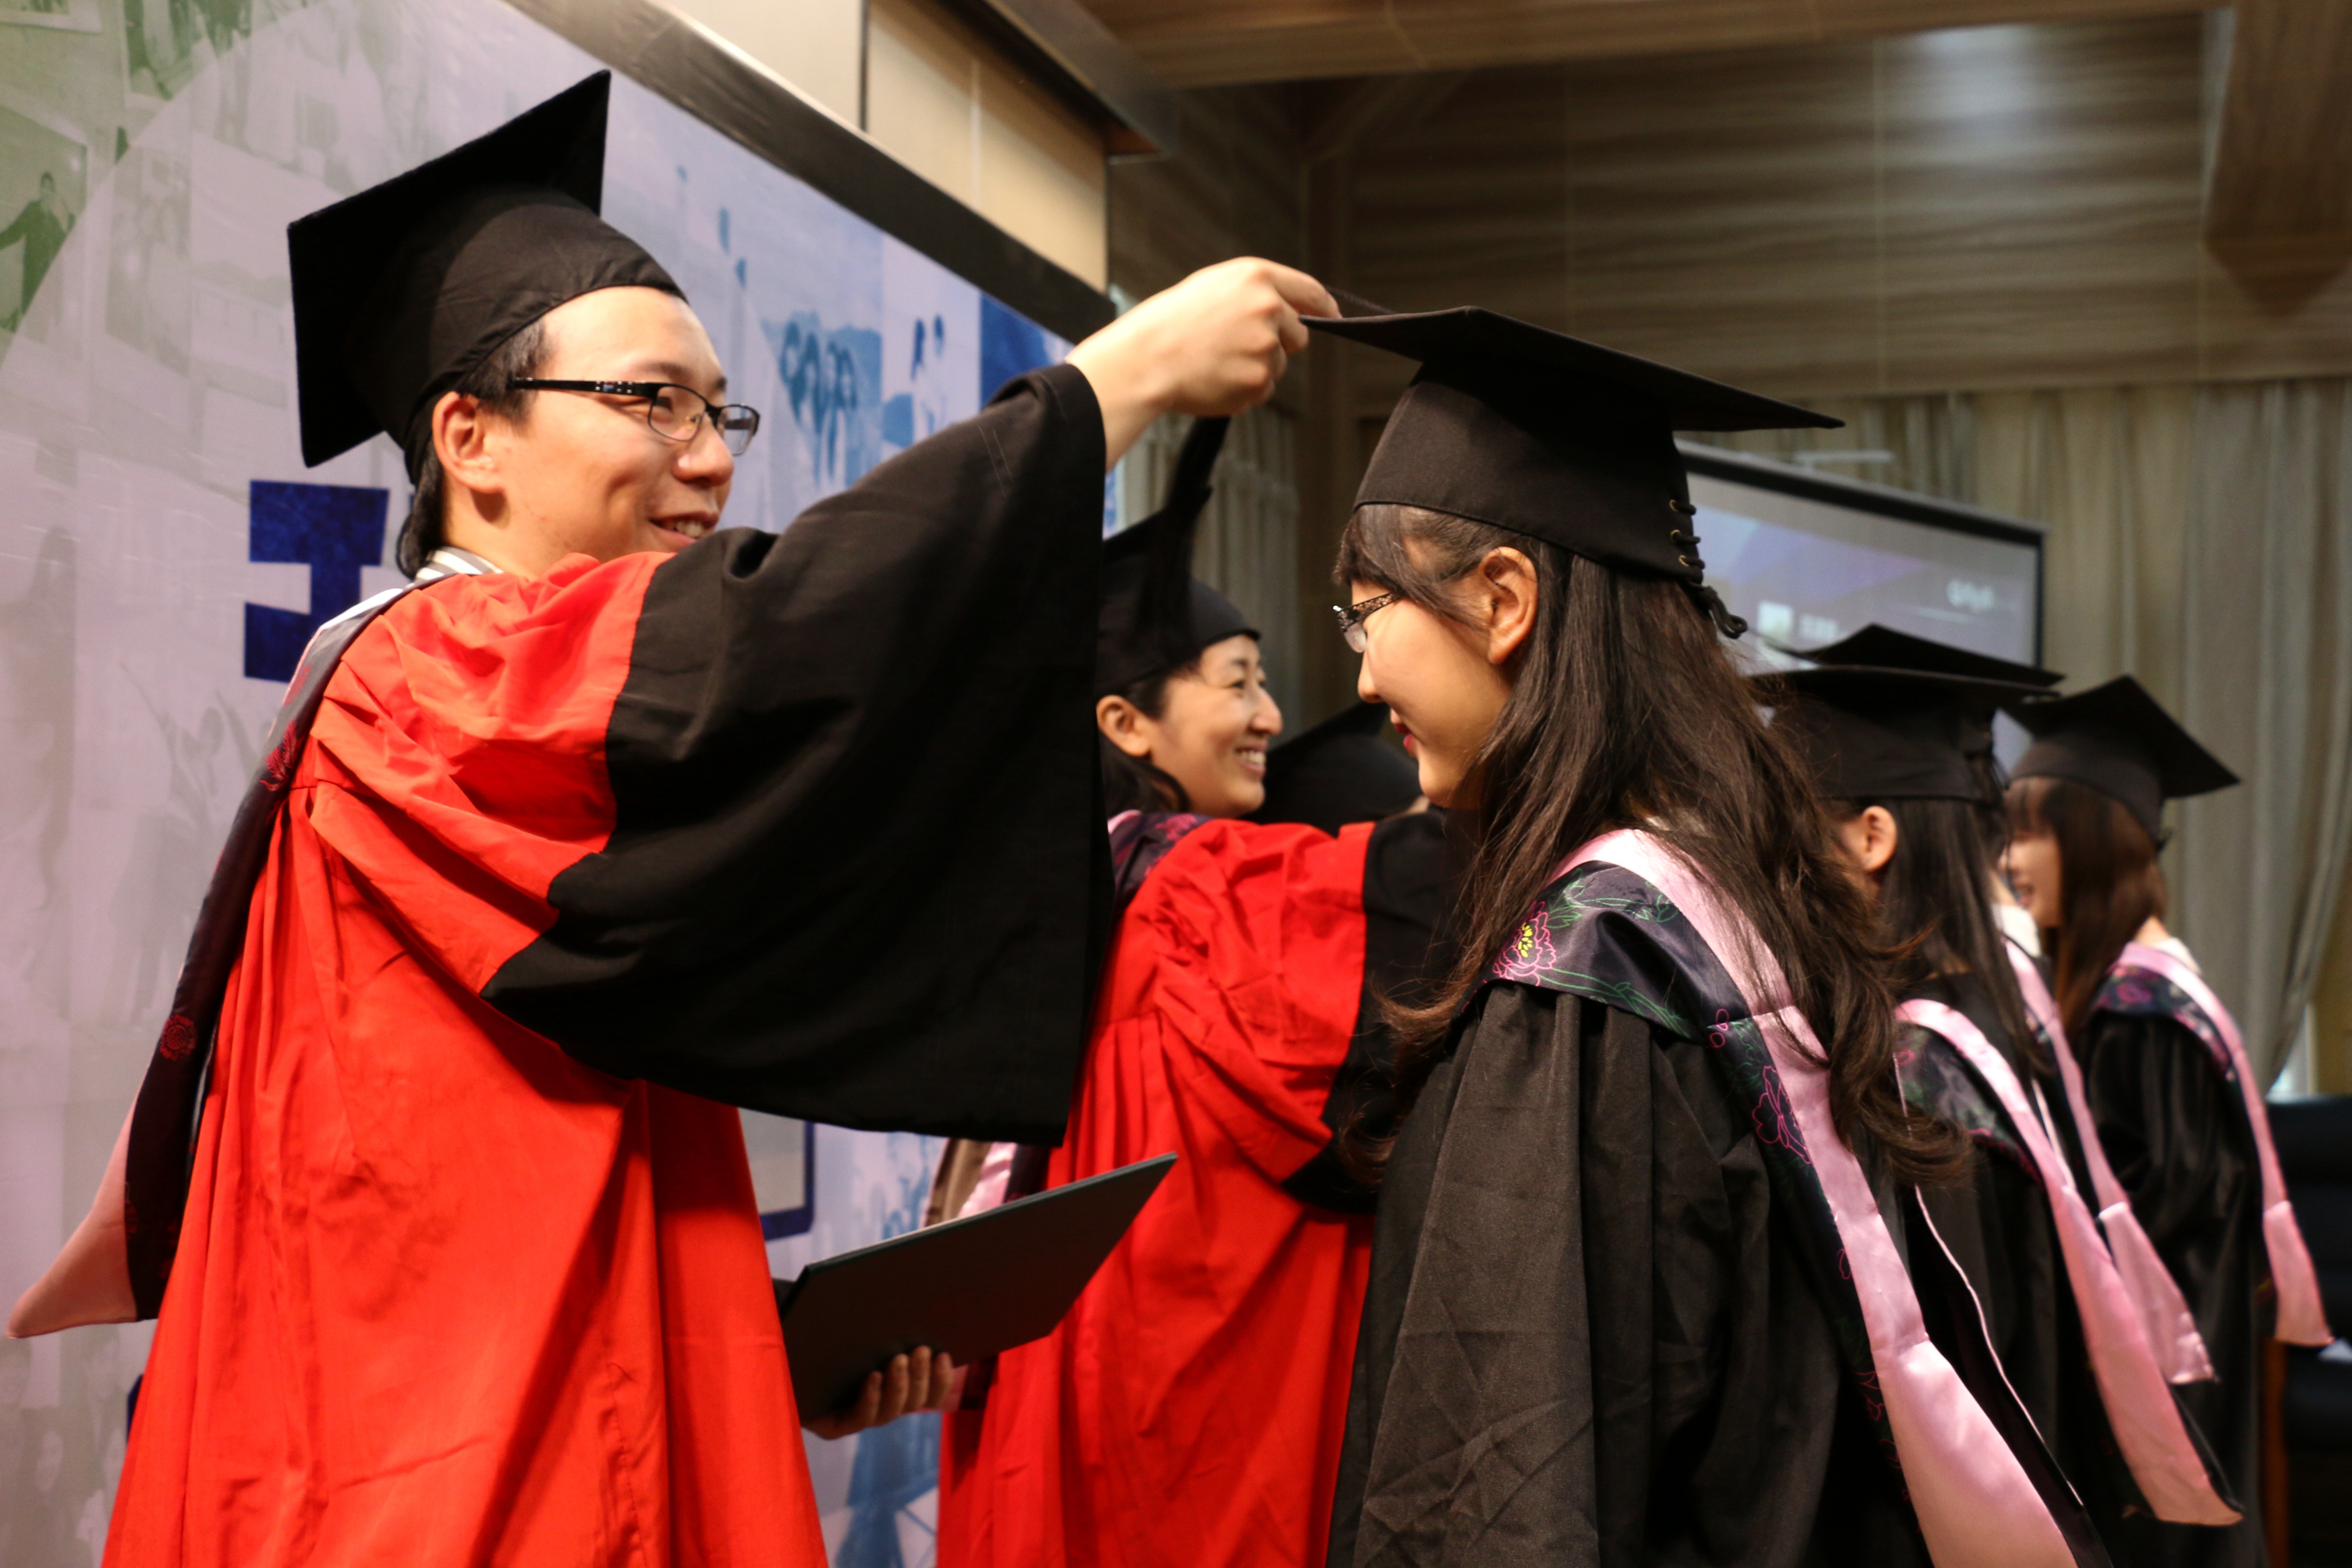
portrait, ceremony, event, china, graduation, university student, phd, square hat, academic dress